Akademik Cherskiy (ship)

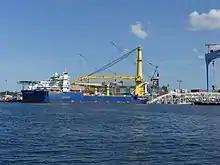
"Akademik Cherskiy" at Kiel

Akademik Cherskiy is a pipe-layer vessel formerly involved in the construction of the Nord Stream II pipeline in the Baltic Sea.